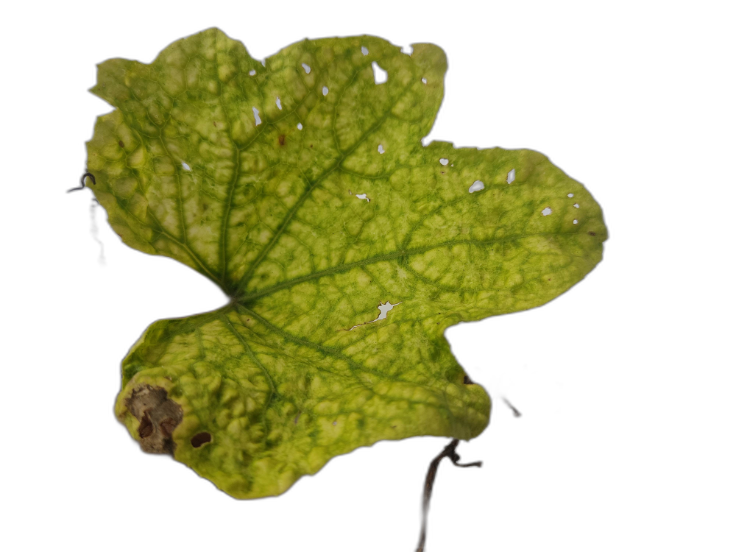
Crop: Zucchini
Label: Iron_Chlorosis_Damage